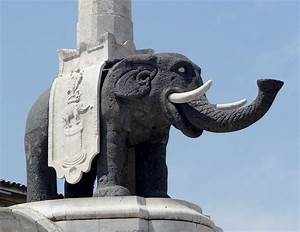
Label: elephant